Love Tractor

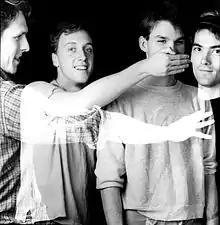
Love Tractor

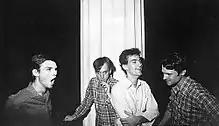
Love Tractor in 1980

Love Tractor is a band from Athens, Georgia, founded in spring 1980 by guitarists Mark Cline and Mike Richmond, and bassist Armistead Wellford, students at the University of Georgia. Like The B-52's, Pylon and R.E.M., Love Tractor has been lauded by critics and music historians as one of the founders of the Athens, Georgia, alternative rock scene. Love Tractor toured extensively and recorded six critically acclaimed albums, consistently topping the college and alternative charts. Love Tractor was particularly known for their instrumental rock.